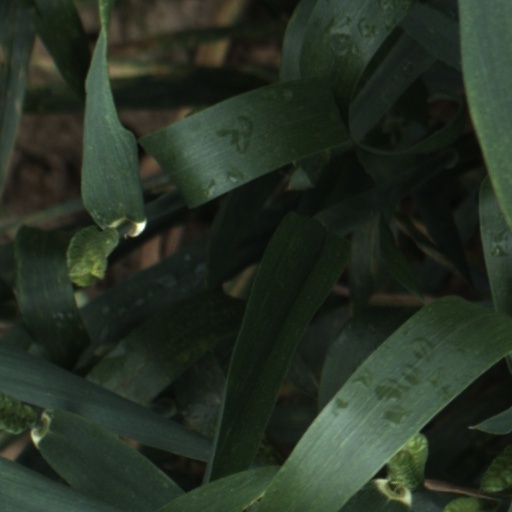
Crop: wheat